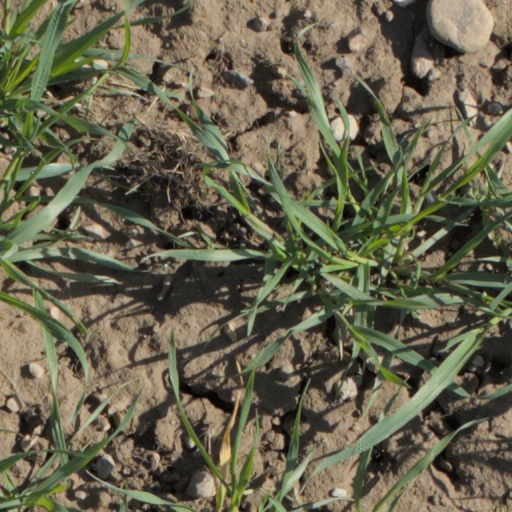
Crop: wheat